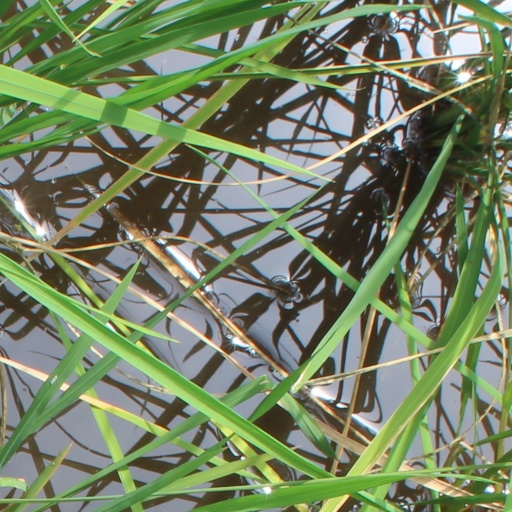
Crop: rice